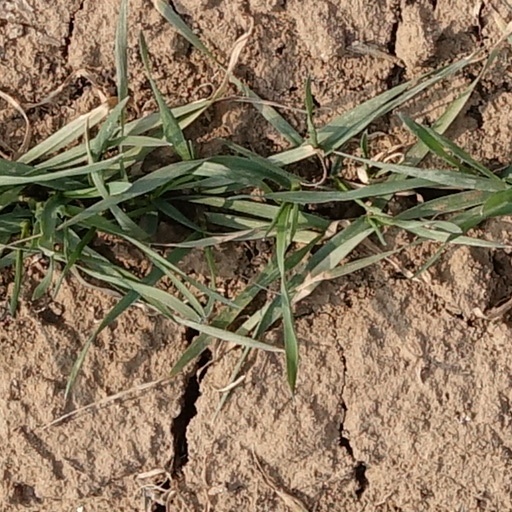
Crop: wheat